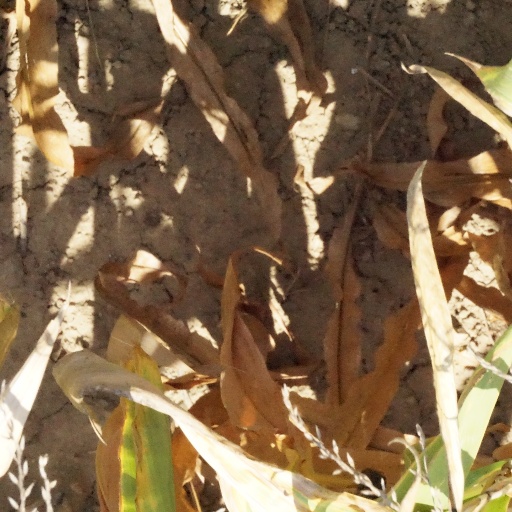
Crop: maize; corn